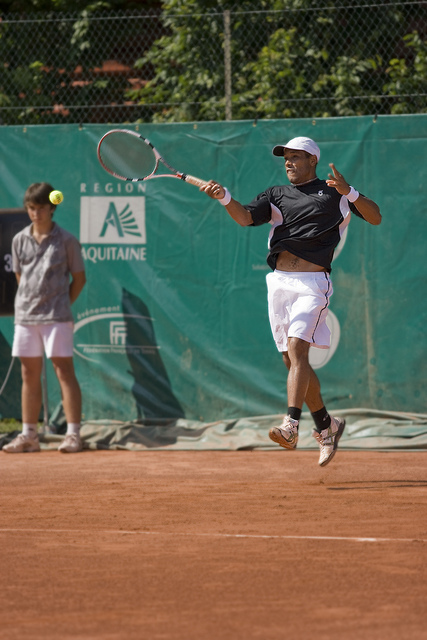
người đàn ông áo đen đang chơi tennis trên sân